2009 European Parliament election in the Netherlands

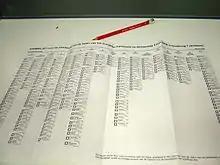
Voting ballot

The Christian Democratic Appeal (CDA) remained the biggest party (five seats), despite losing two seats. The biggest winners were the Party for Freedom (up four seats) and Democrats 66 (up two). The biggest loser was the Labour Party, which lost more than half its seats (down four).